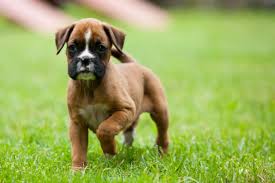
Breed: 225-n000082-boxer